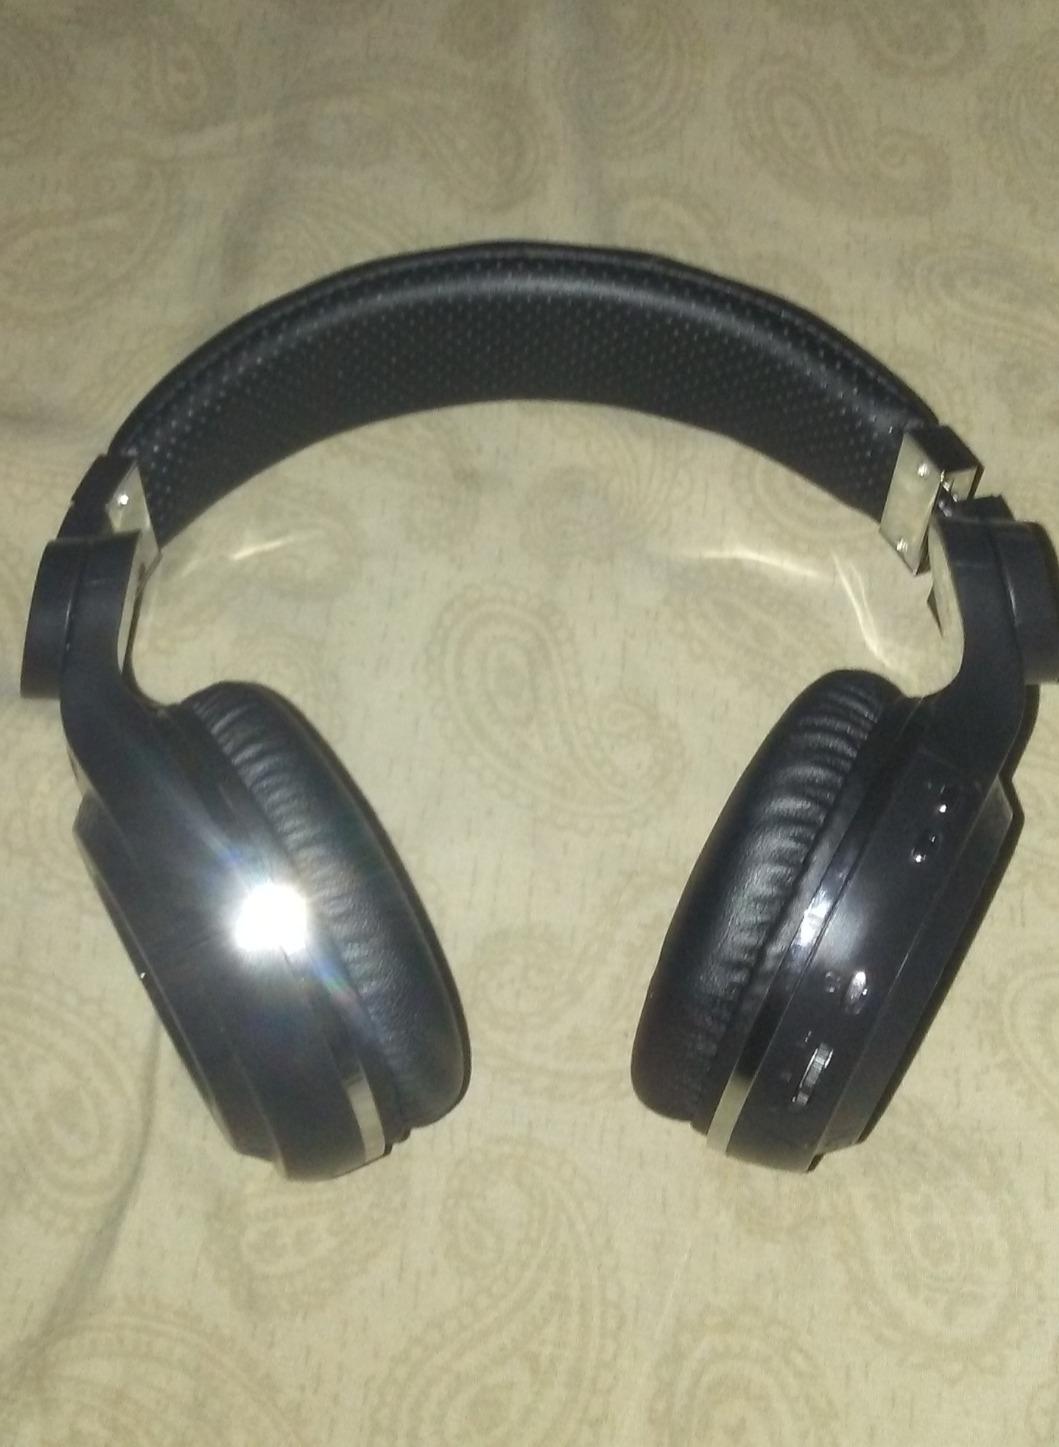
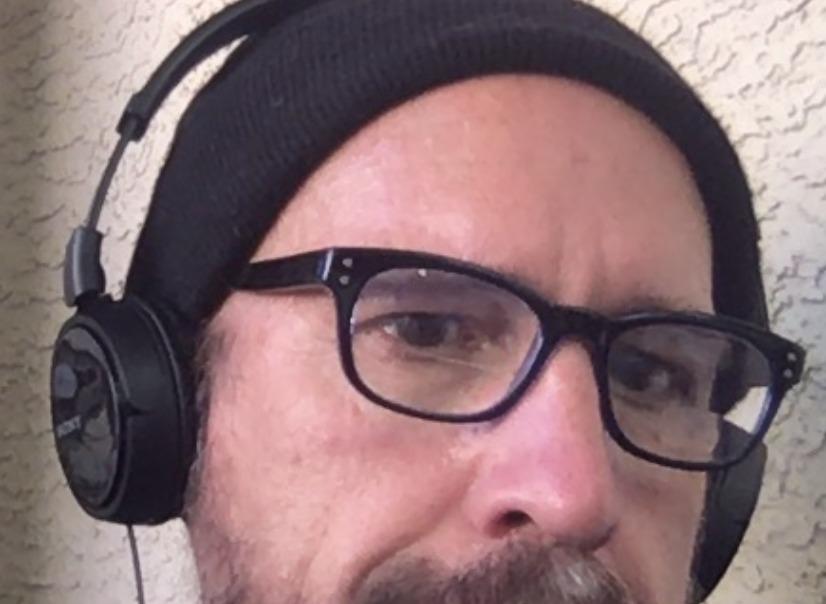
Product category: headphones
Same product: no